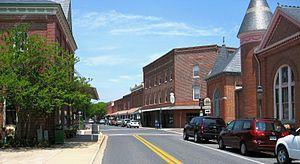
Berlin est une ville américaine du comté de Worcester dans l'État du Maryland.